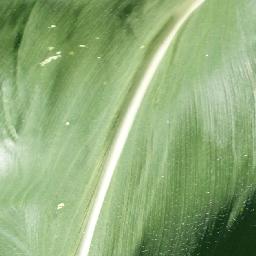
Label: Corn___healthy